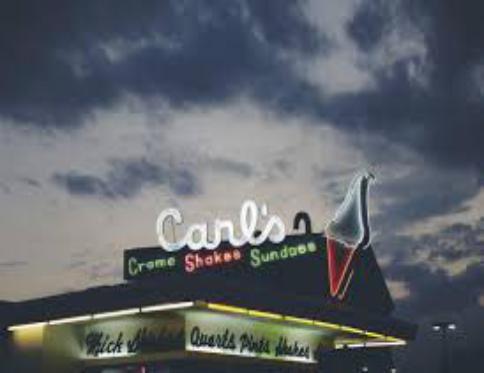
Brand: Carl's Ice Cream
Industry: Food